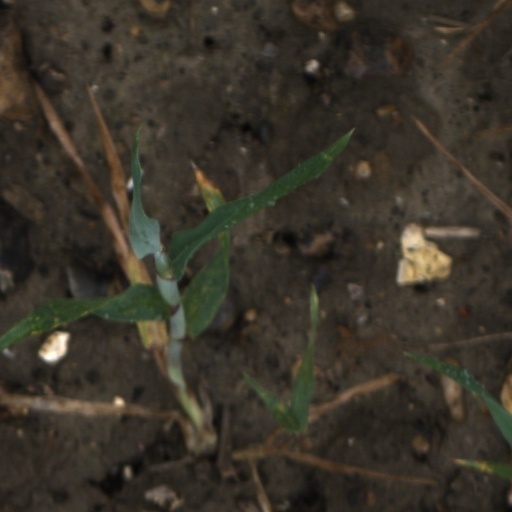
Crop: wheat